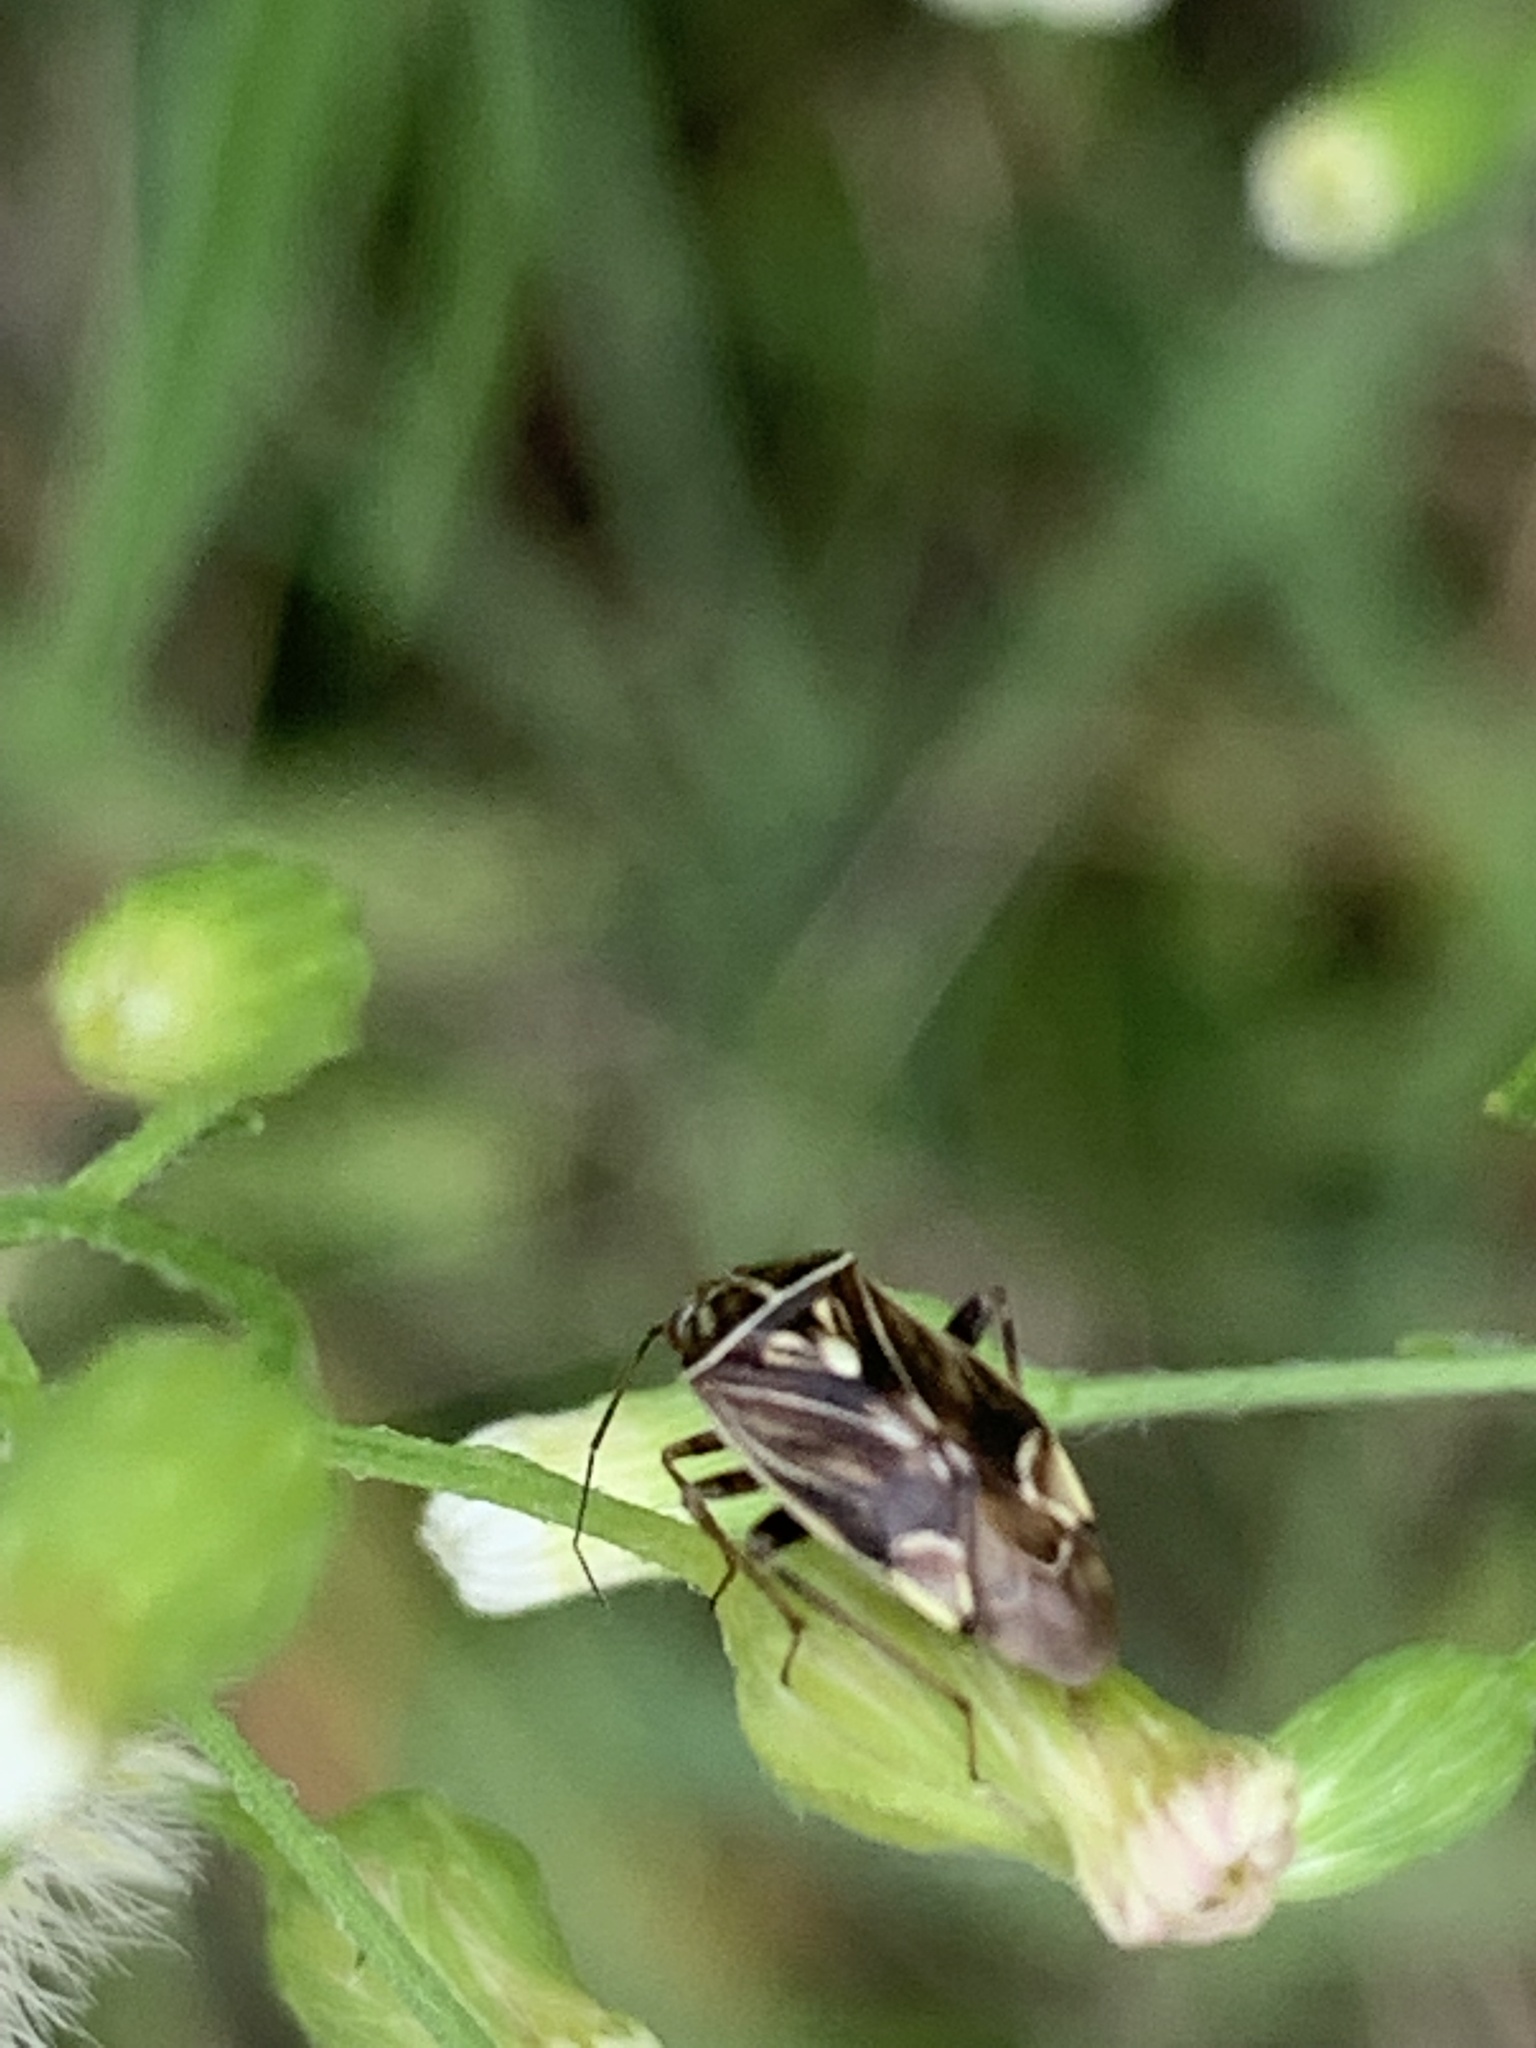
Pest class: lygus_bug